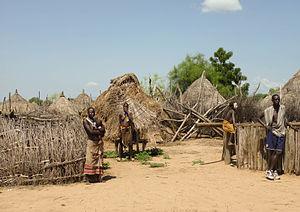
Village Karo de Doose dans la vallée de l'Omo, Éthiopie